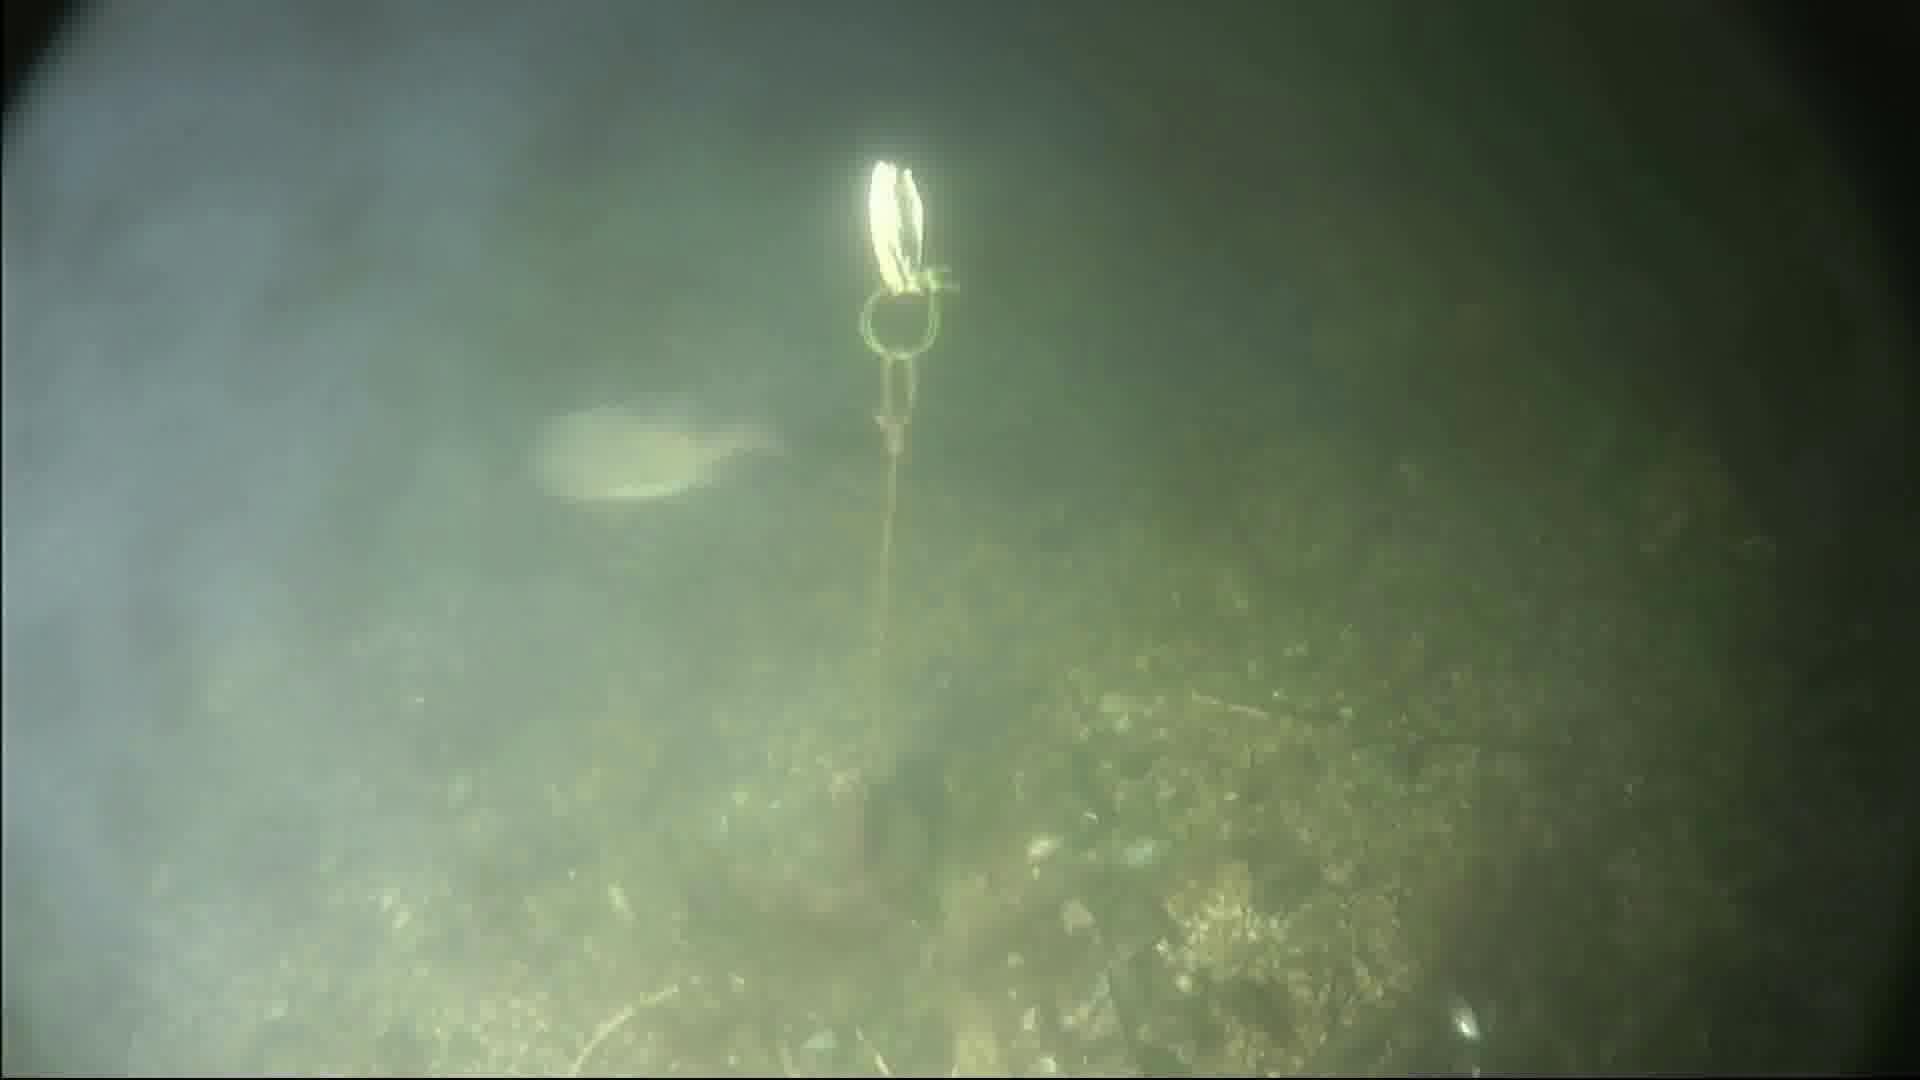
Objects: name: fish
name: crab